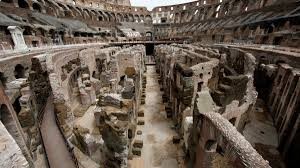
Landmark: Roman Colosseum